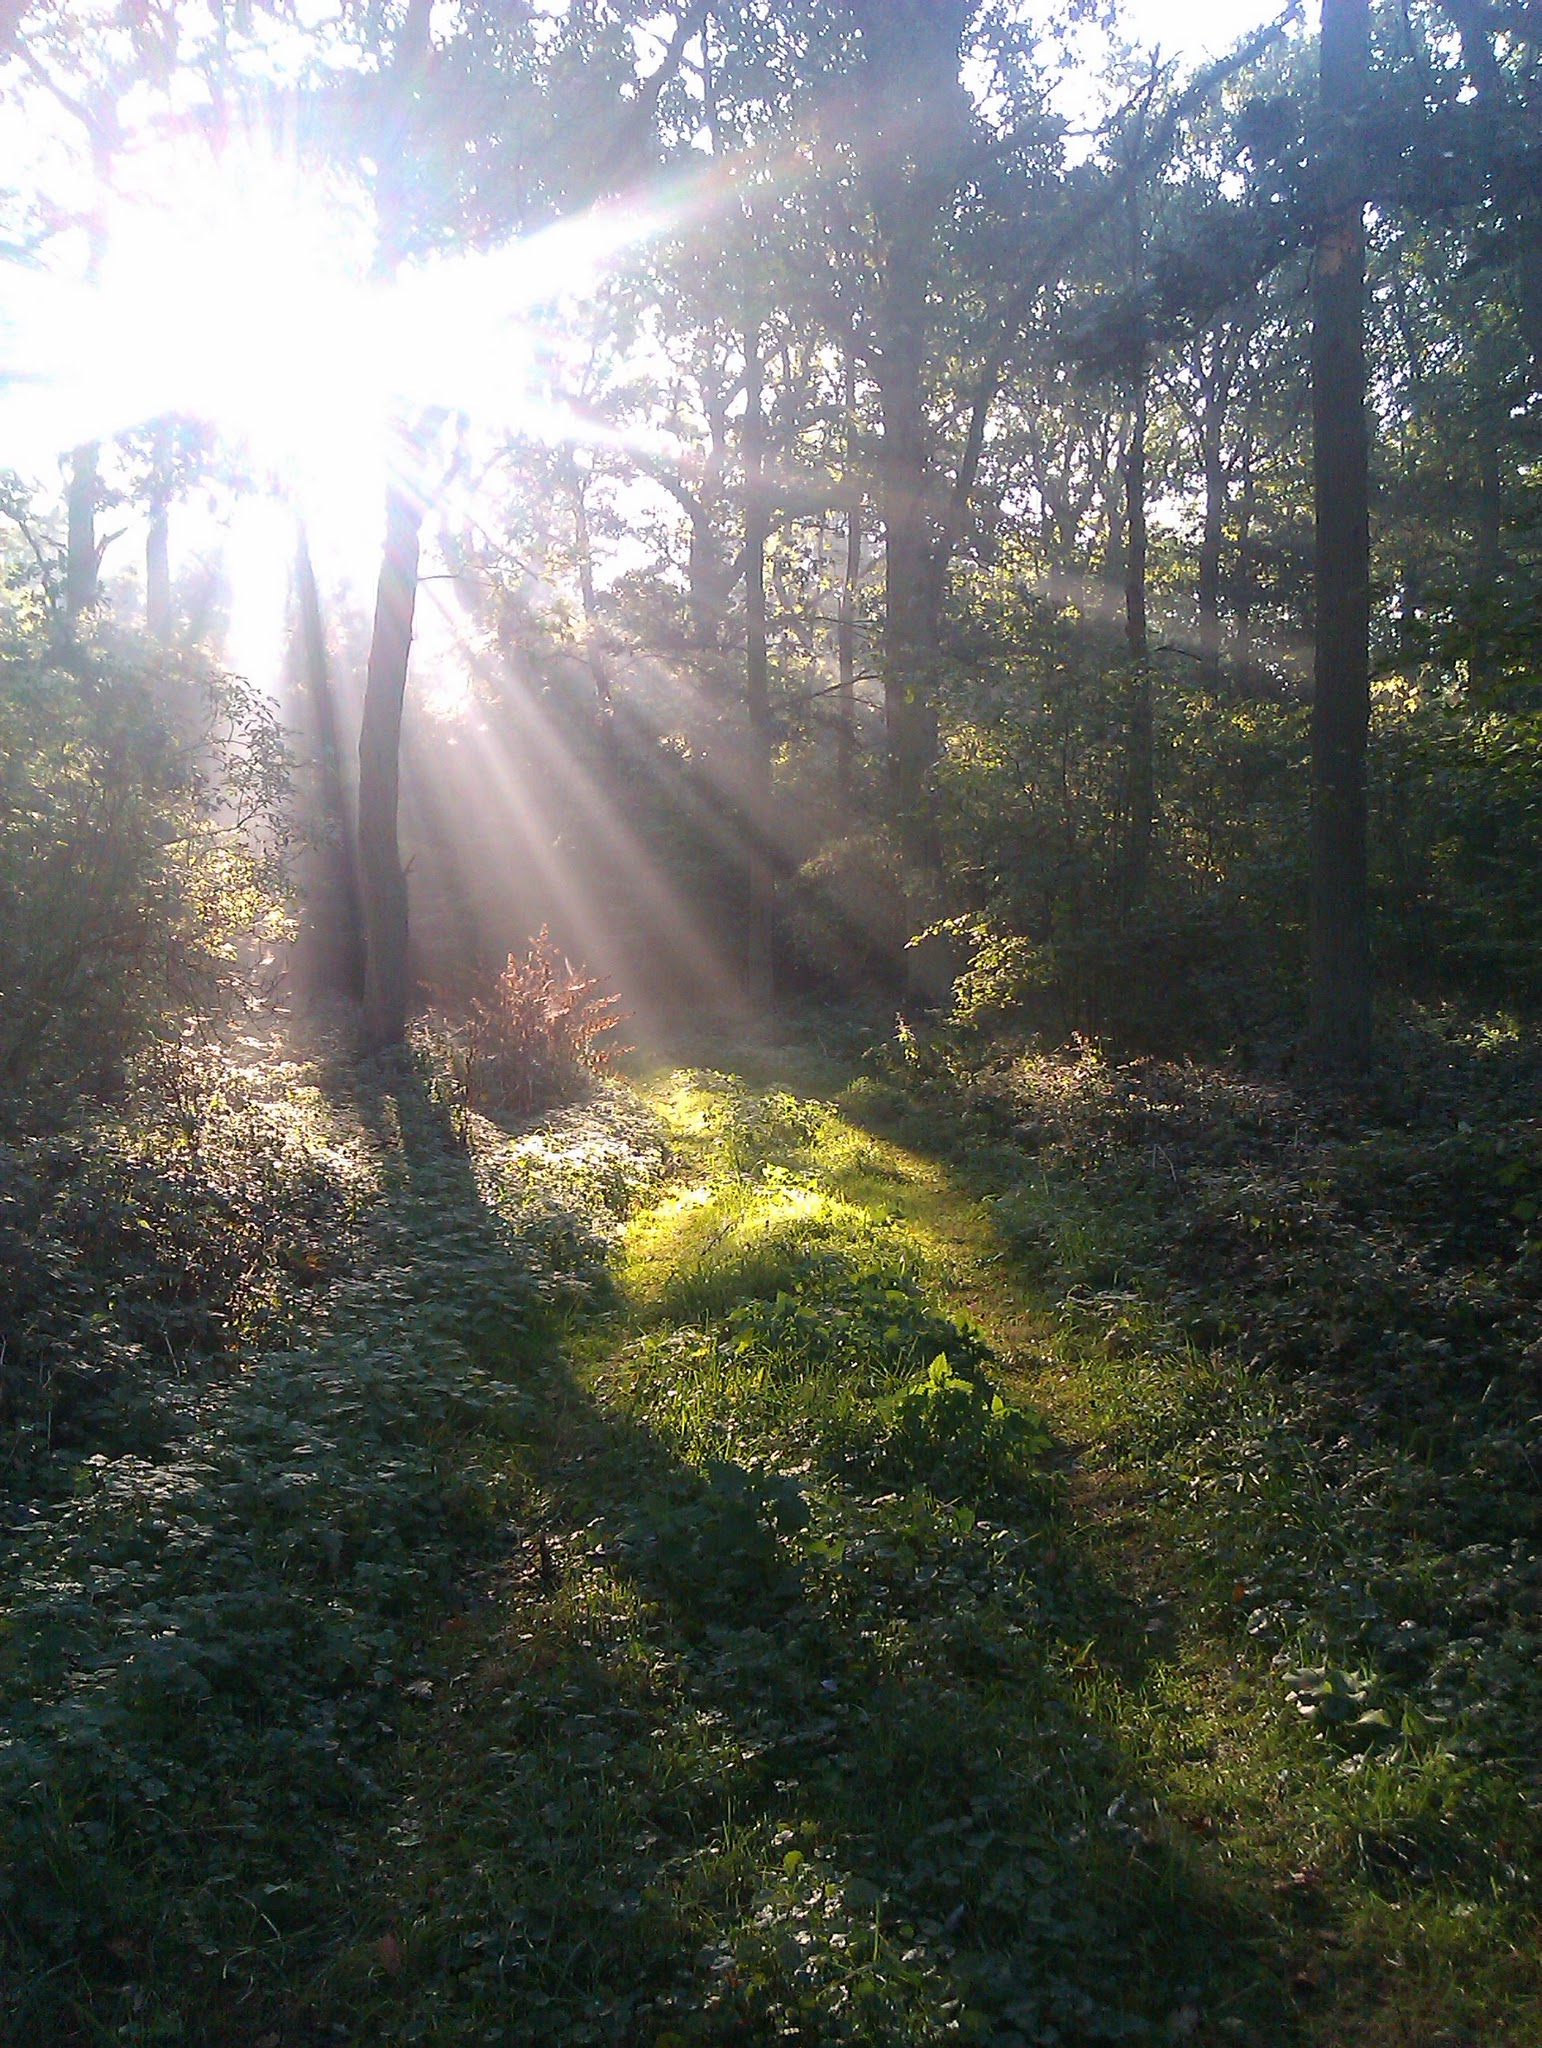
landscape, tree, nature, forest, path, grass, branch, light, plant, sky, mist, trail, sunlight, morning, leaf, hill, atmosphere, jungle, autumn, vegetation, rainforest, woodland, ecosystem, phenomenon, biome, old growth forest, temperate coniferous forest, spruce fir forest